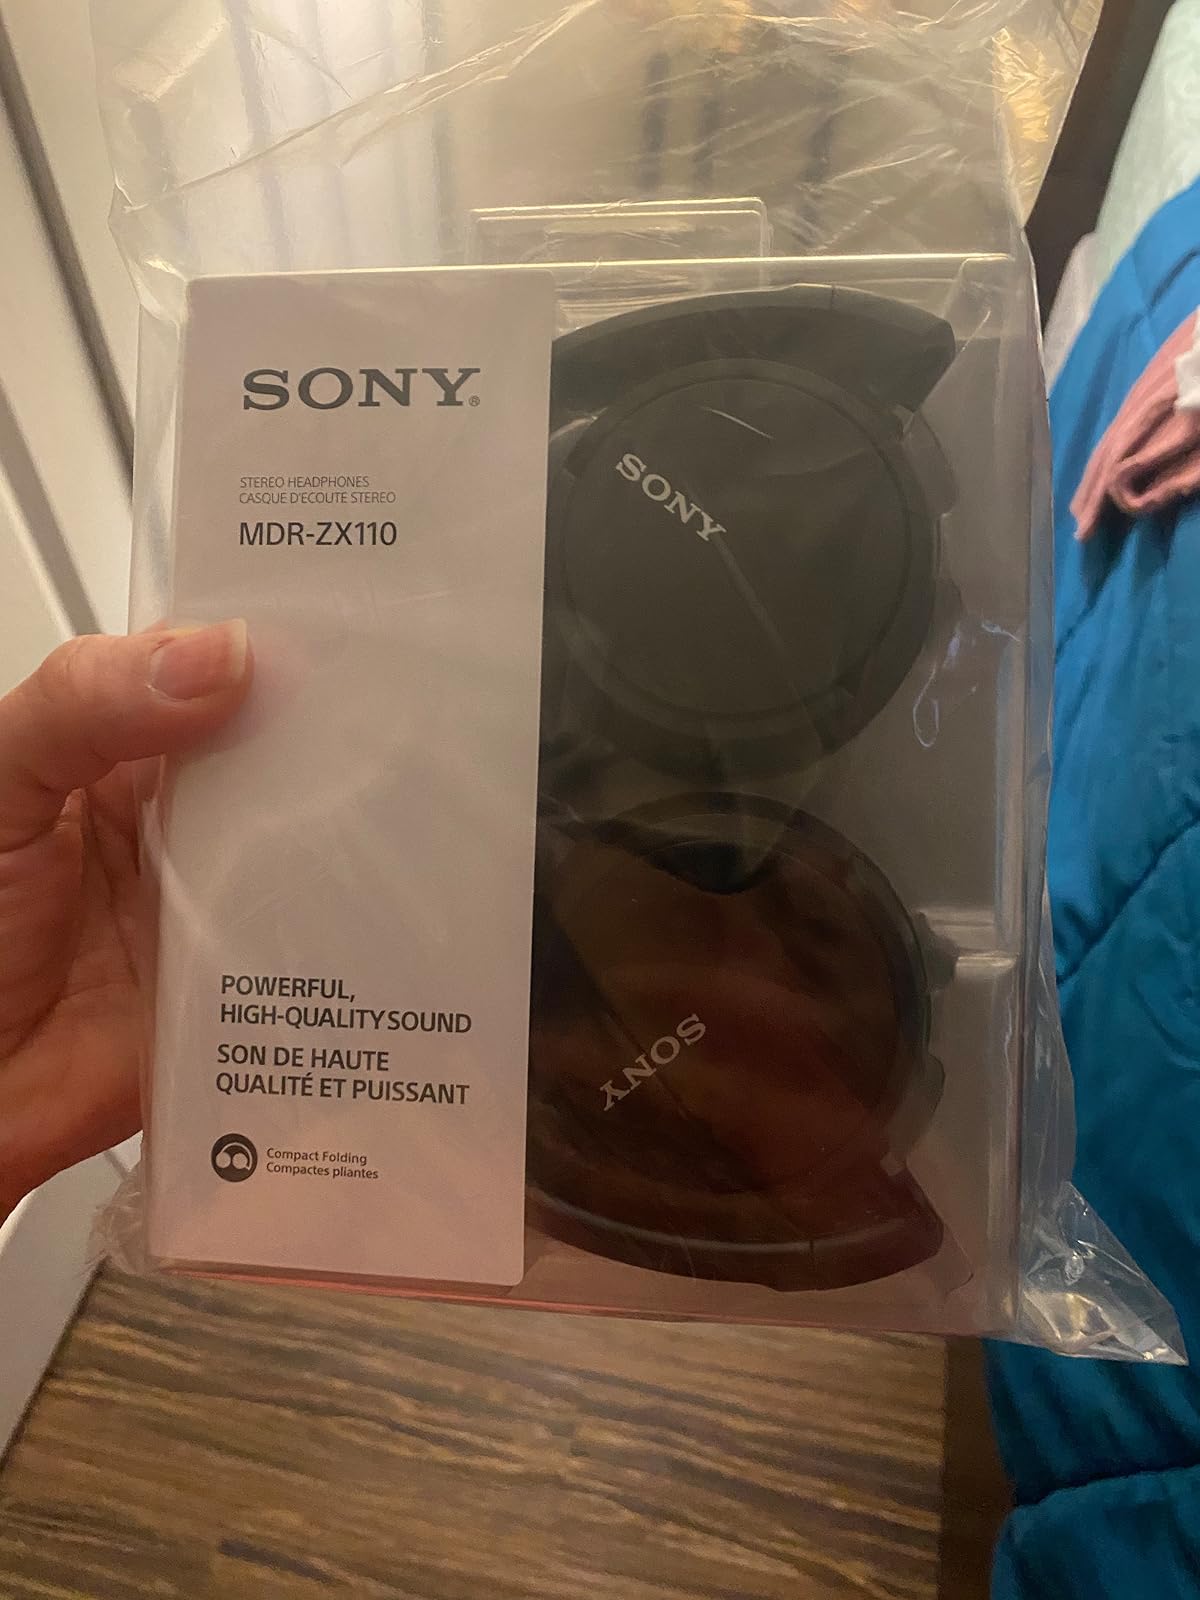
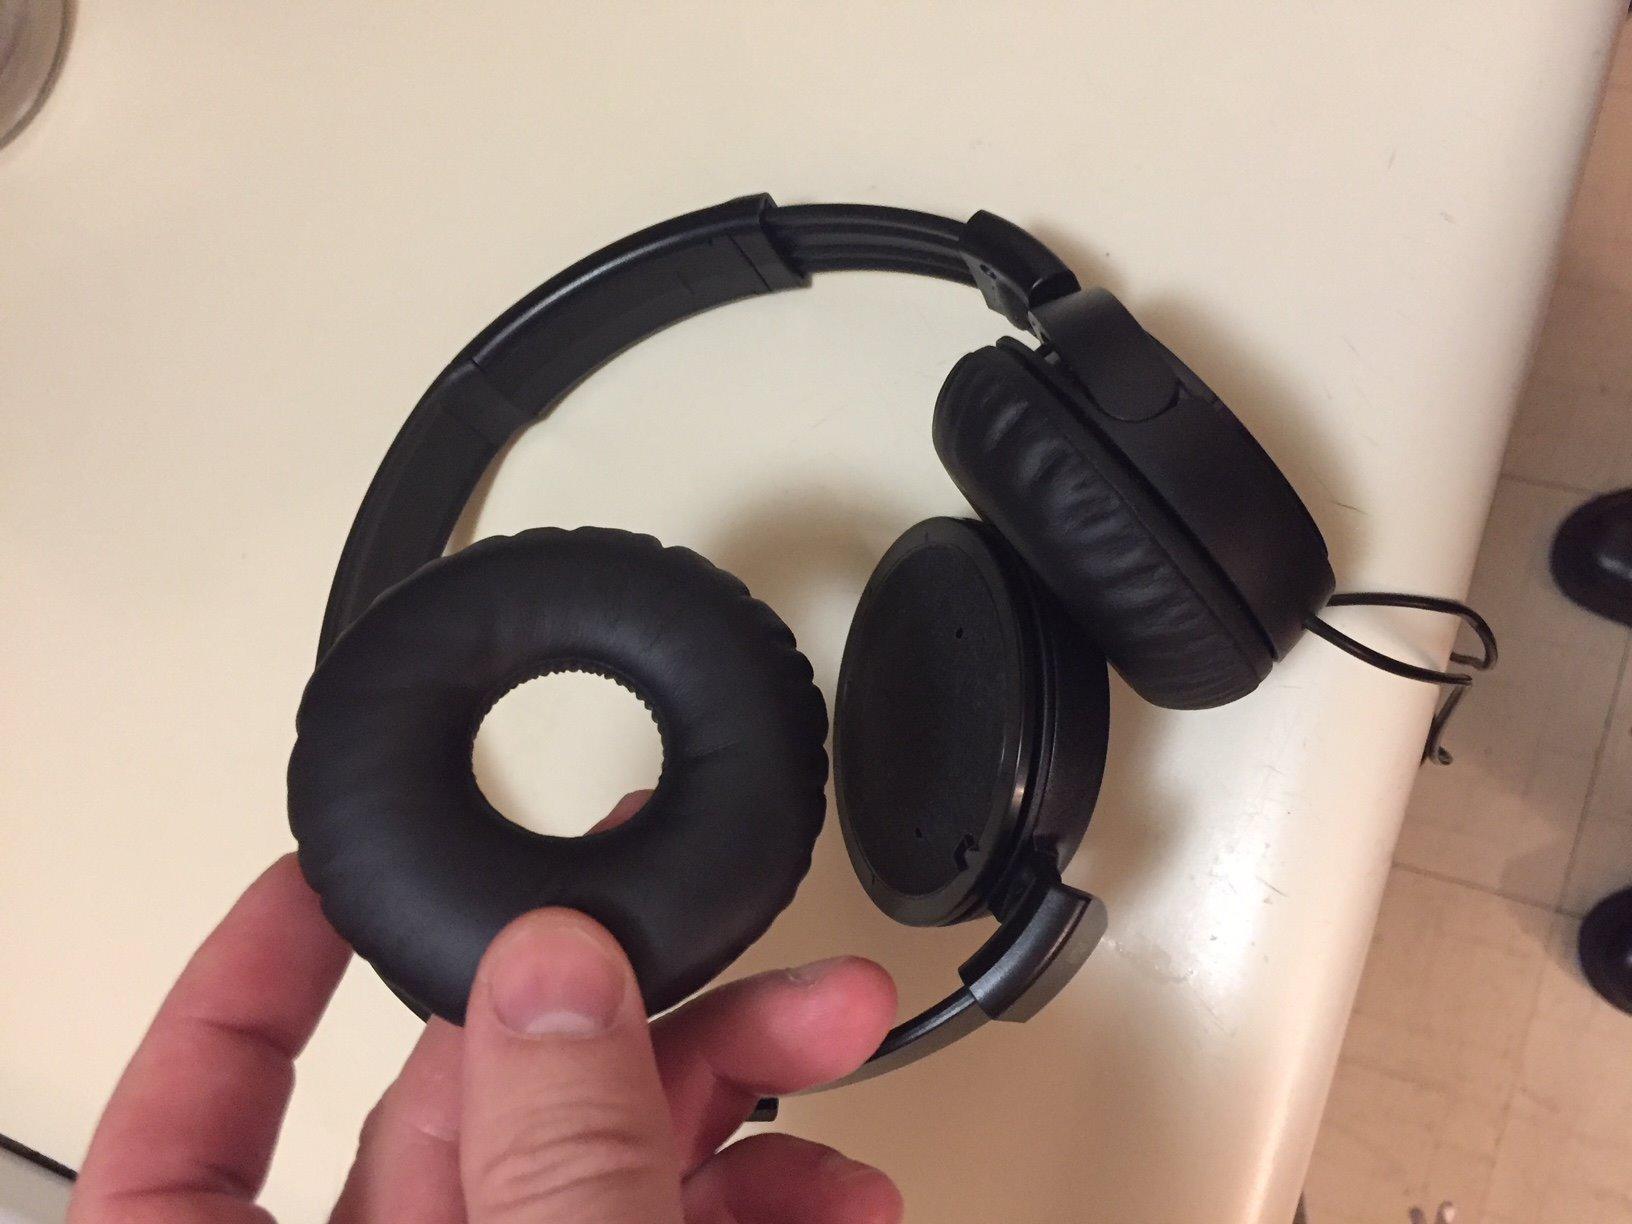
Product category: headphones
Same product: yes